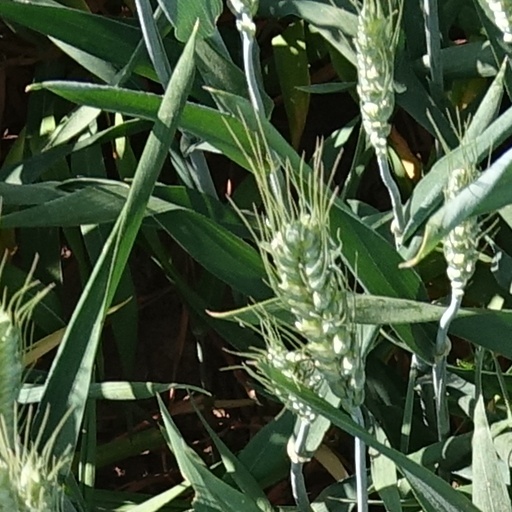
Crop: wheat